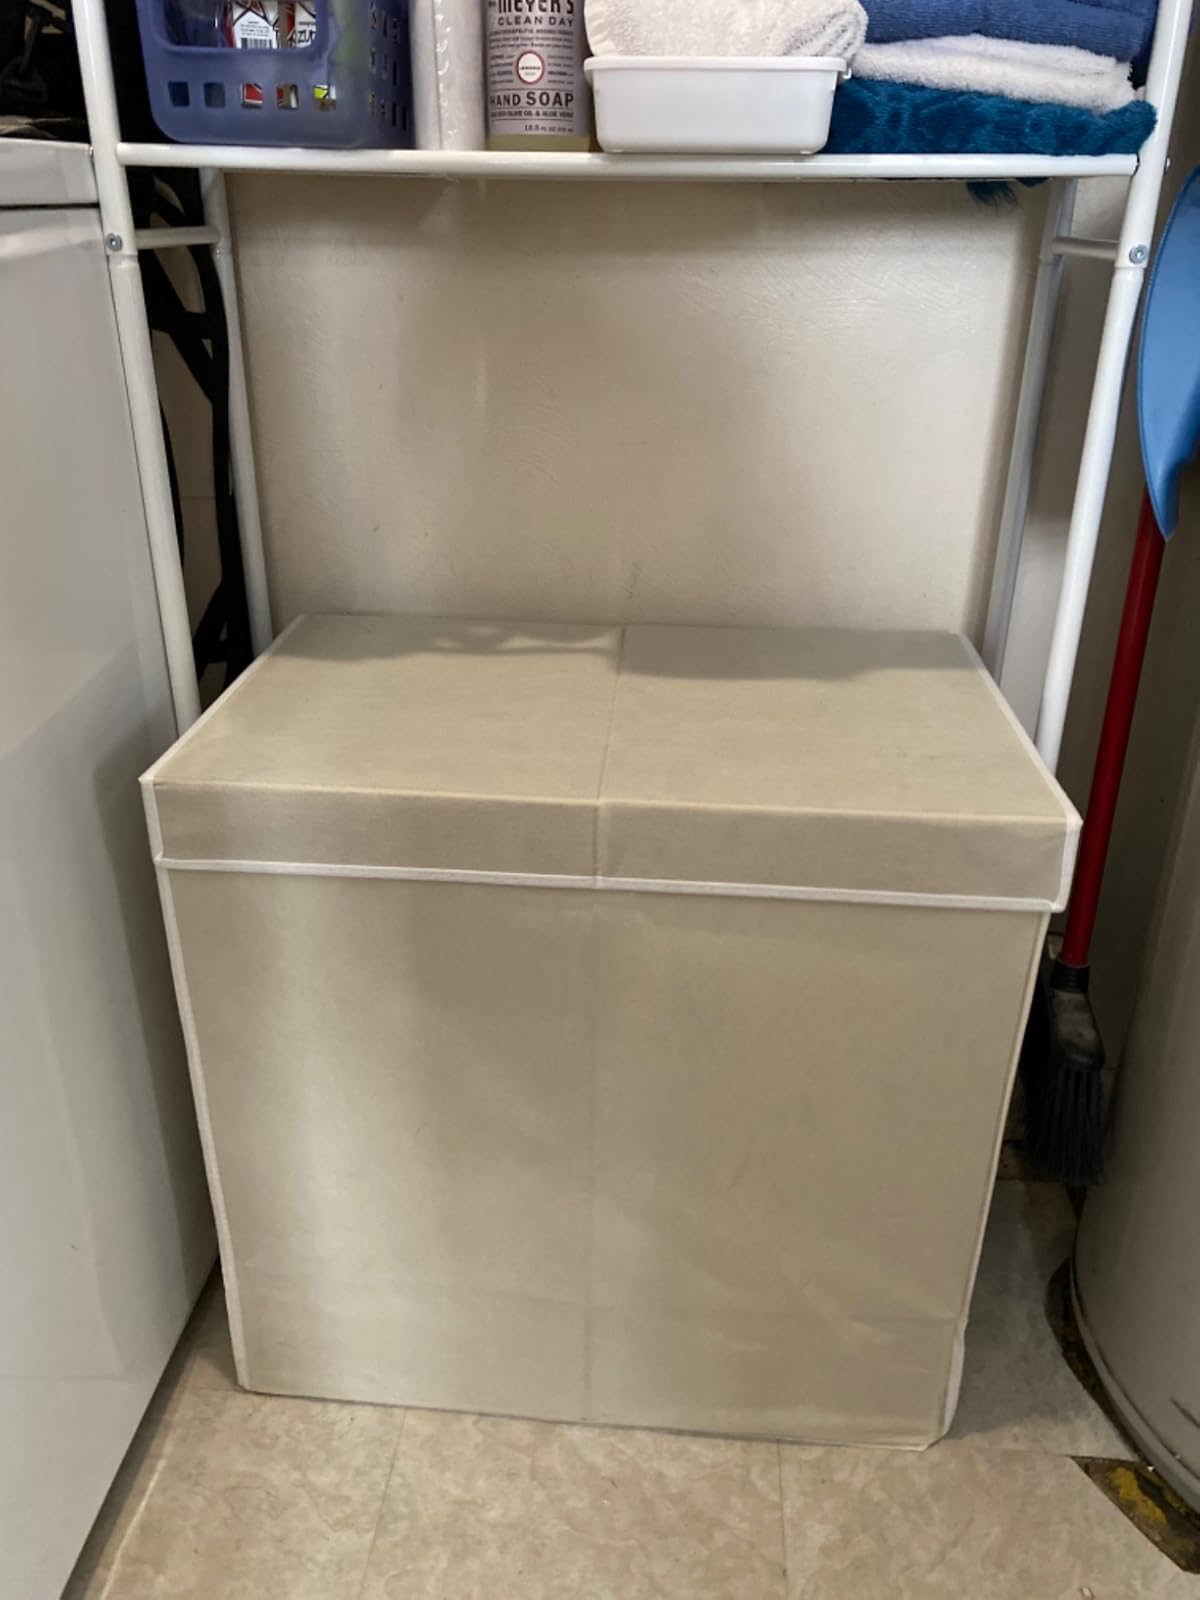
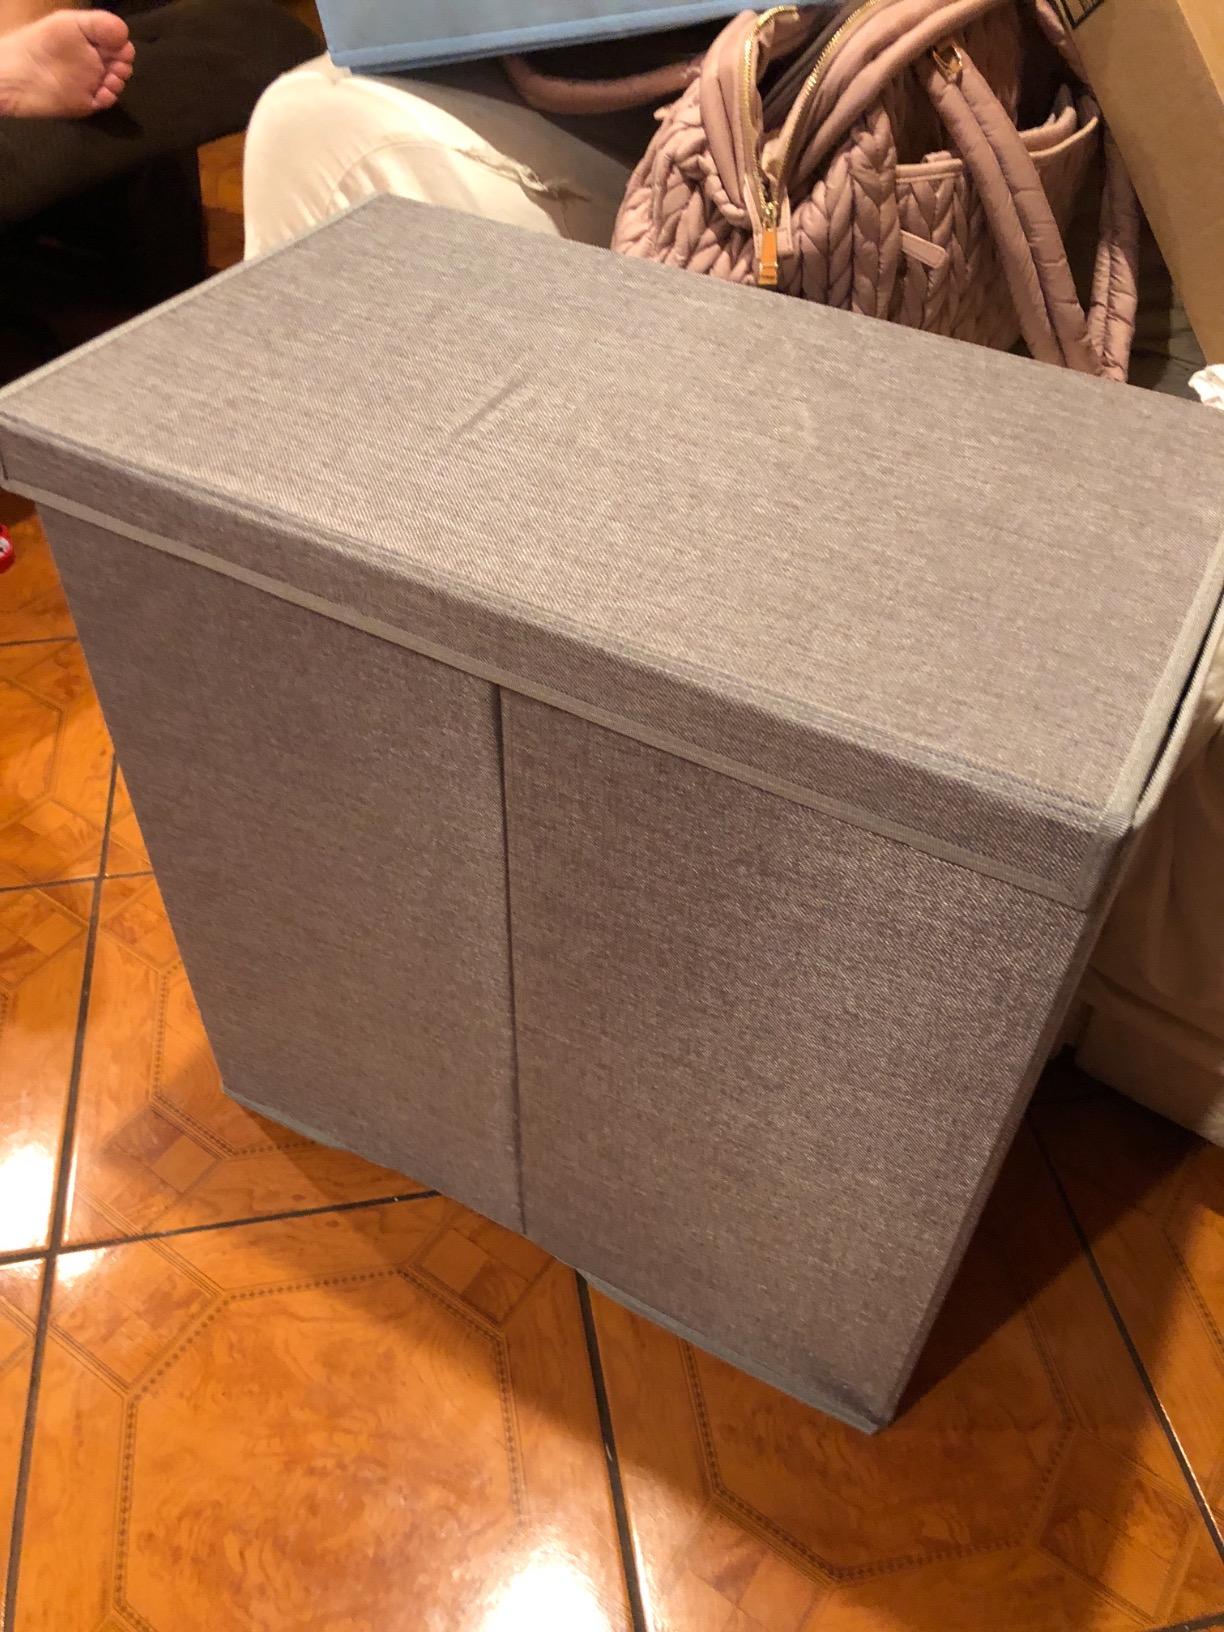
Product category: items_hamper
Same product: no